Elvetham air crash

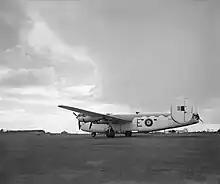
A Consolidated Liberator GR.VI of No. 200 Squadron RAF. This is the same version of B-24 as KG867 PP-N of 311 Squadron.

The Elvetham air crash occurred on 5 October 1945 when a Consolidated Liberator GR.VI aircraft, serial number KG867, of 311 Squadron Royal Air Force crashed at Elvetham, east of Hartley Wintney, Hampshire, following a fire in one of its engines and fuel starvation to another.